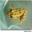
Label: frog